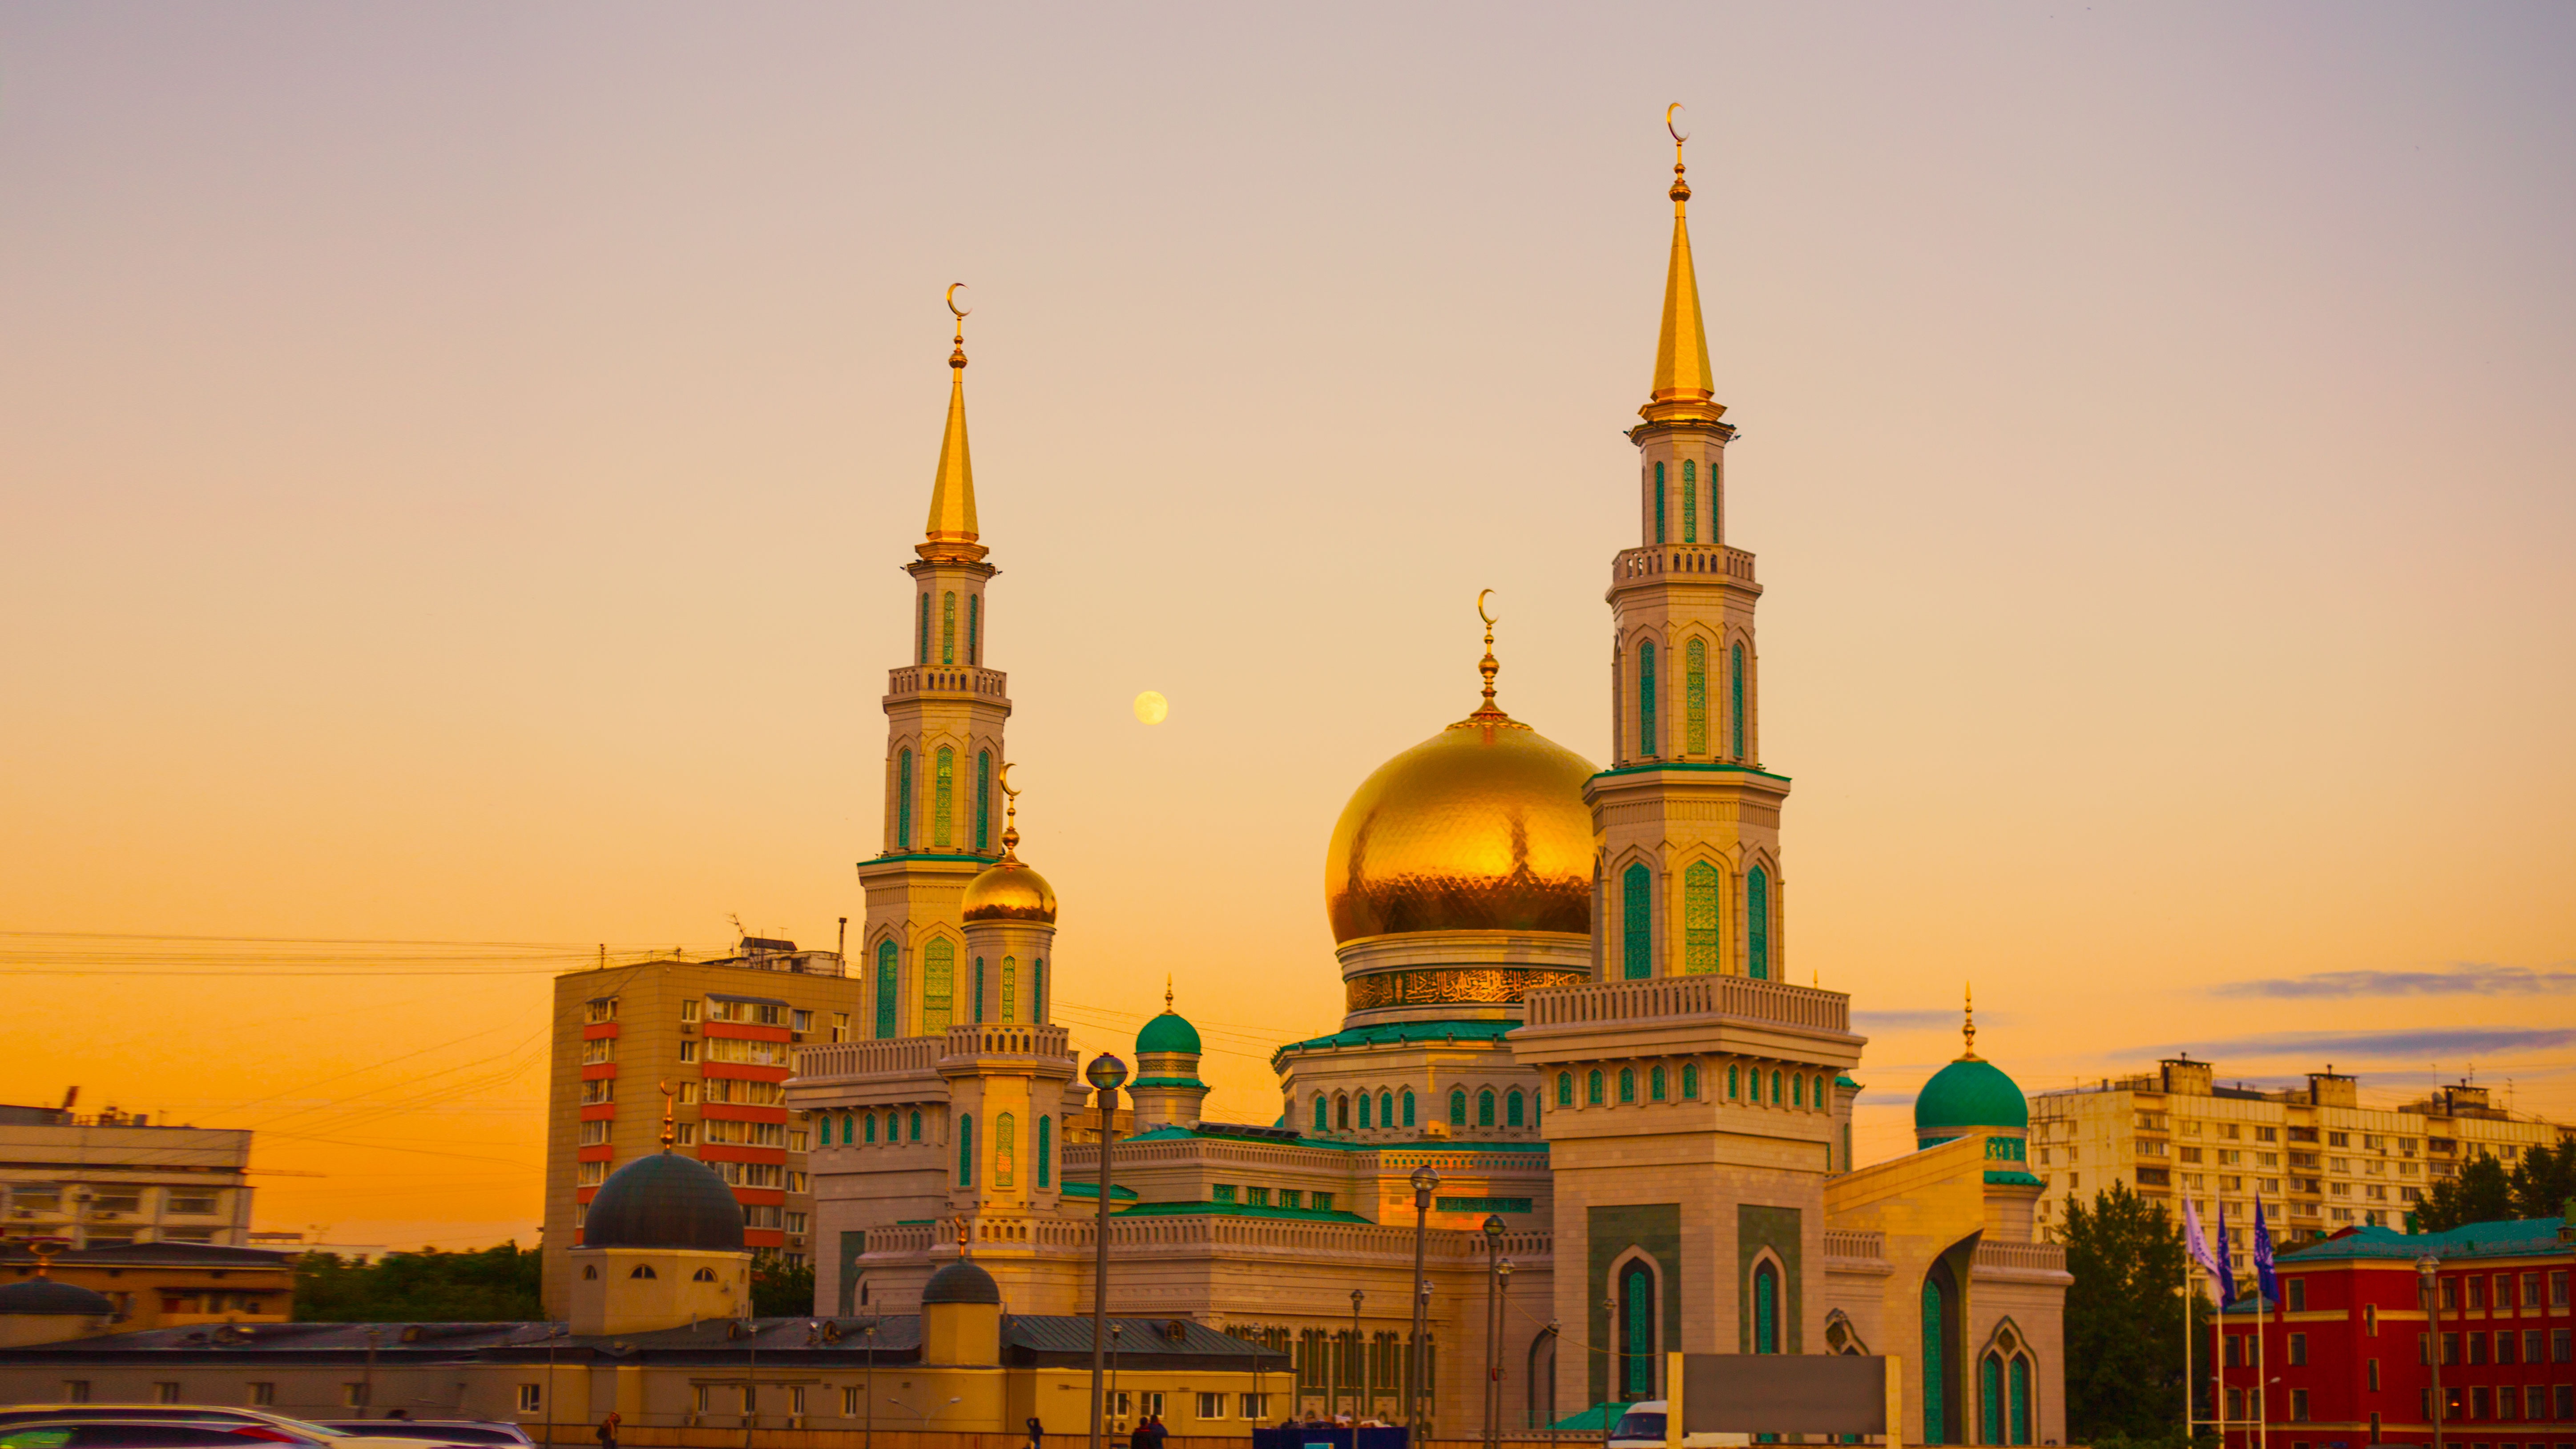
architecture, sky, sunset, building, city, cityscape, panorama, dusk, evening, tower, religion, landmark, church, cathedral, tourism, place of worship, spire, mosque, islam, moscow, dome, russia, ramadan, white mosque, moscow cathedral mosque, prospekt mira, aya sofia